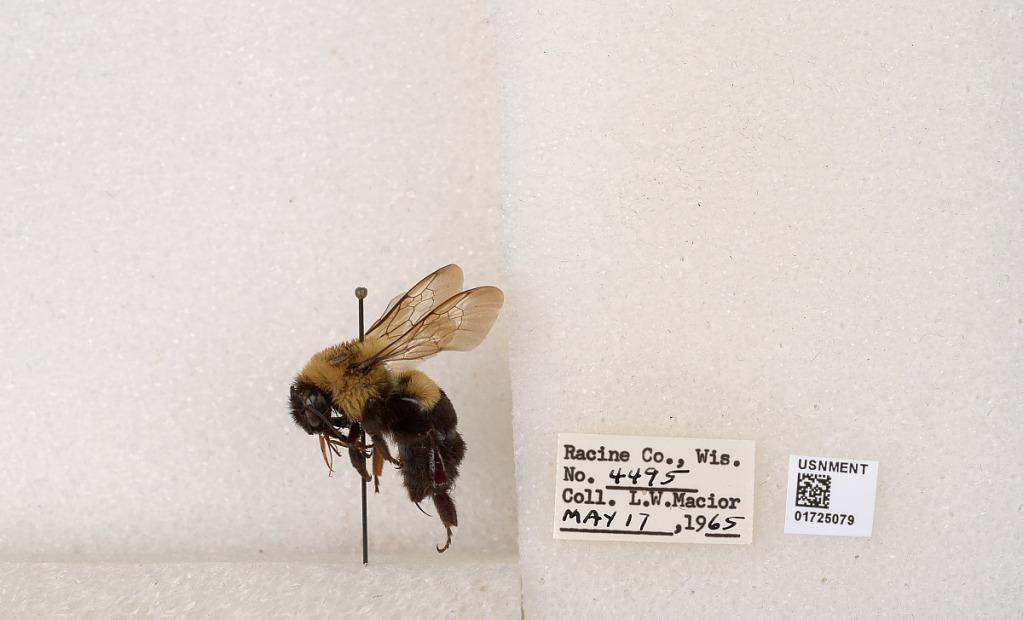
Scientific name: Bombus impatiens Cresson
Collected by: L. Macior
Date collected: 1965-5-17
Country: United States
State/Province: Wisconsin
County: Racine
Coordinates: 42.7299, -87.8123